Sheila Jackson (chess player)

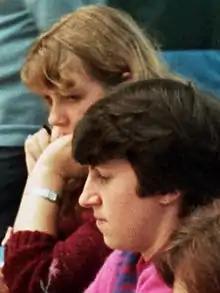
Jackson in 1982

Sheila A. Jackson (born 11 November 1957) is an English chess player who holds the title of Woman Grandmaster (WGM, 1988). She is a four-time winner of the British Women's Chess Championship (1975, 1978, 1980, 1981).